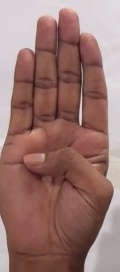
ASL sign: B